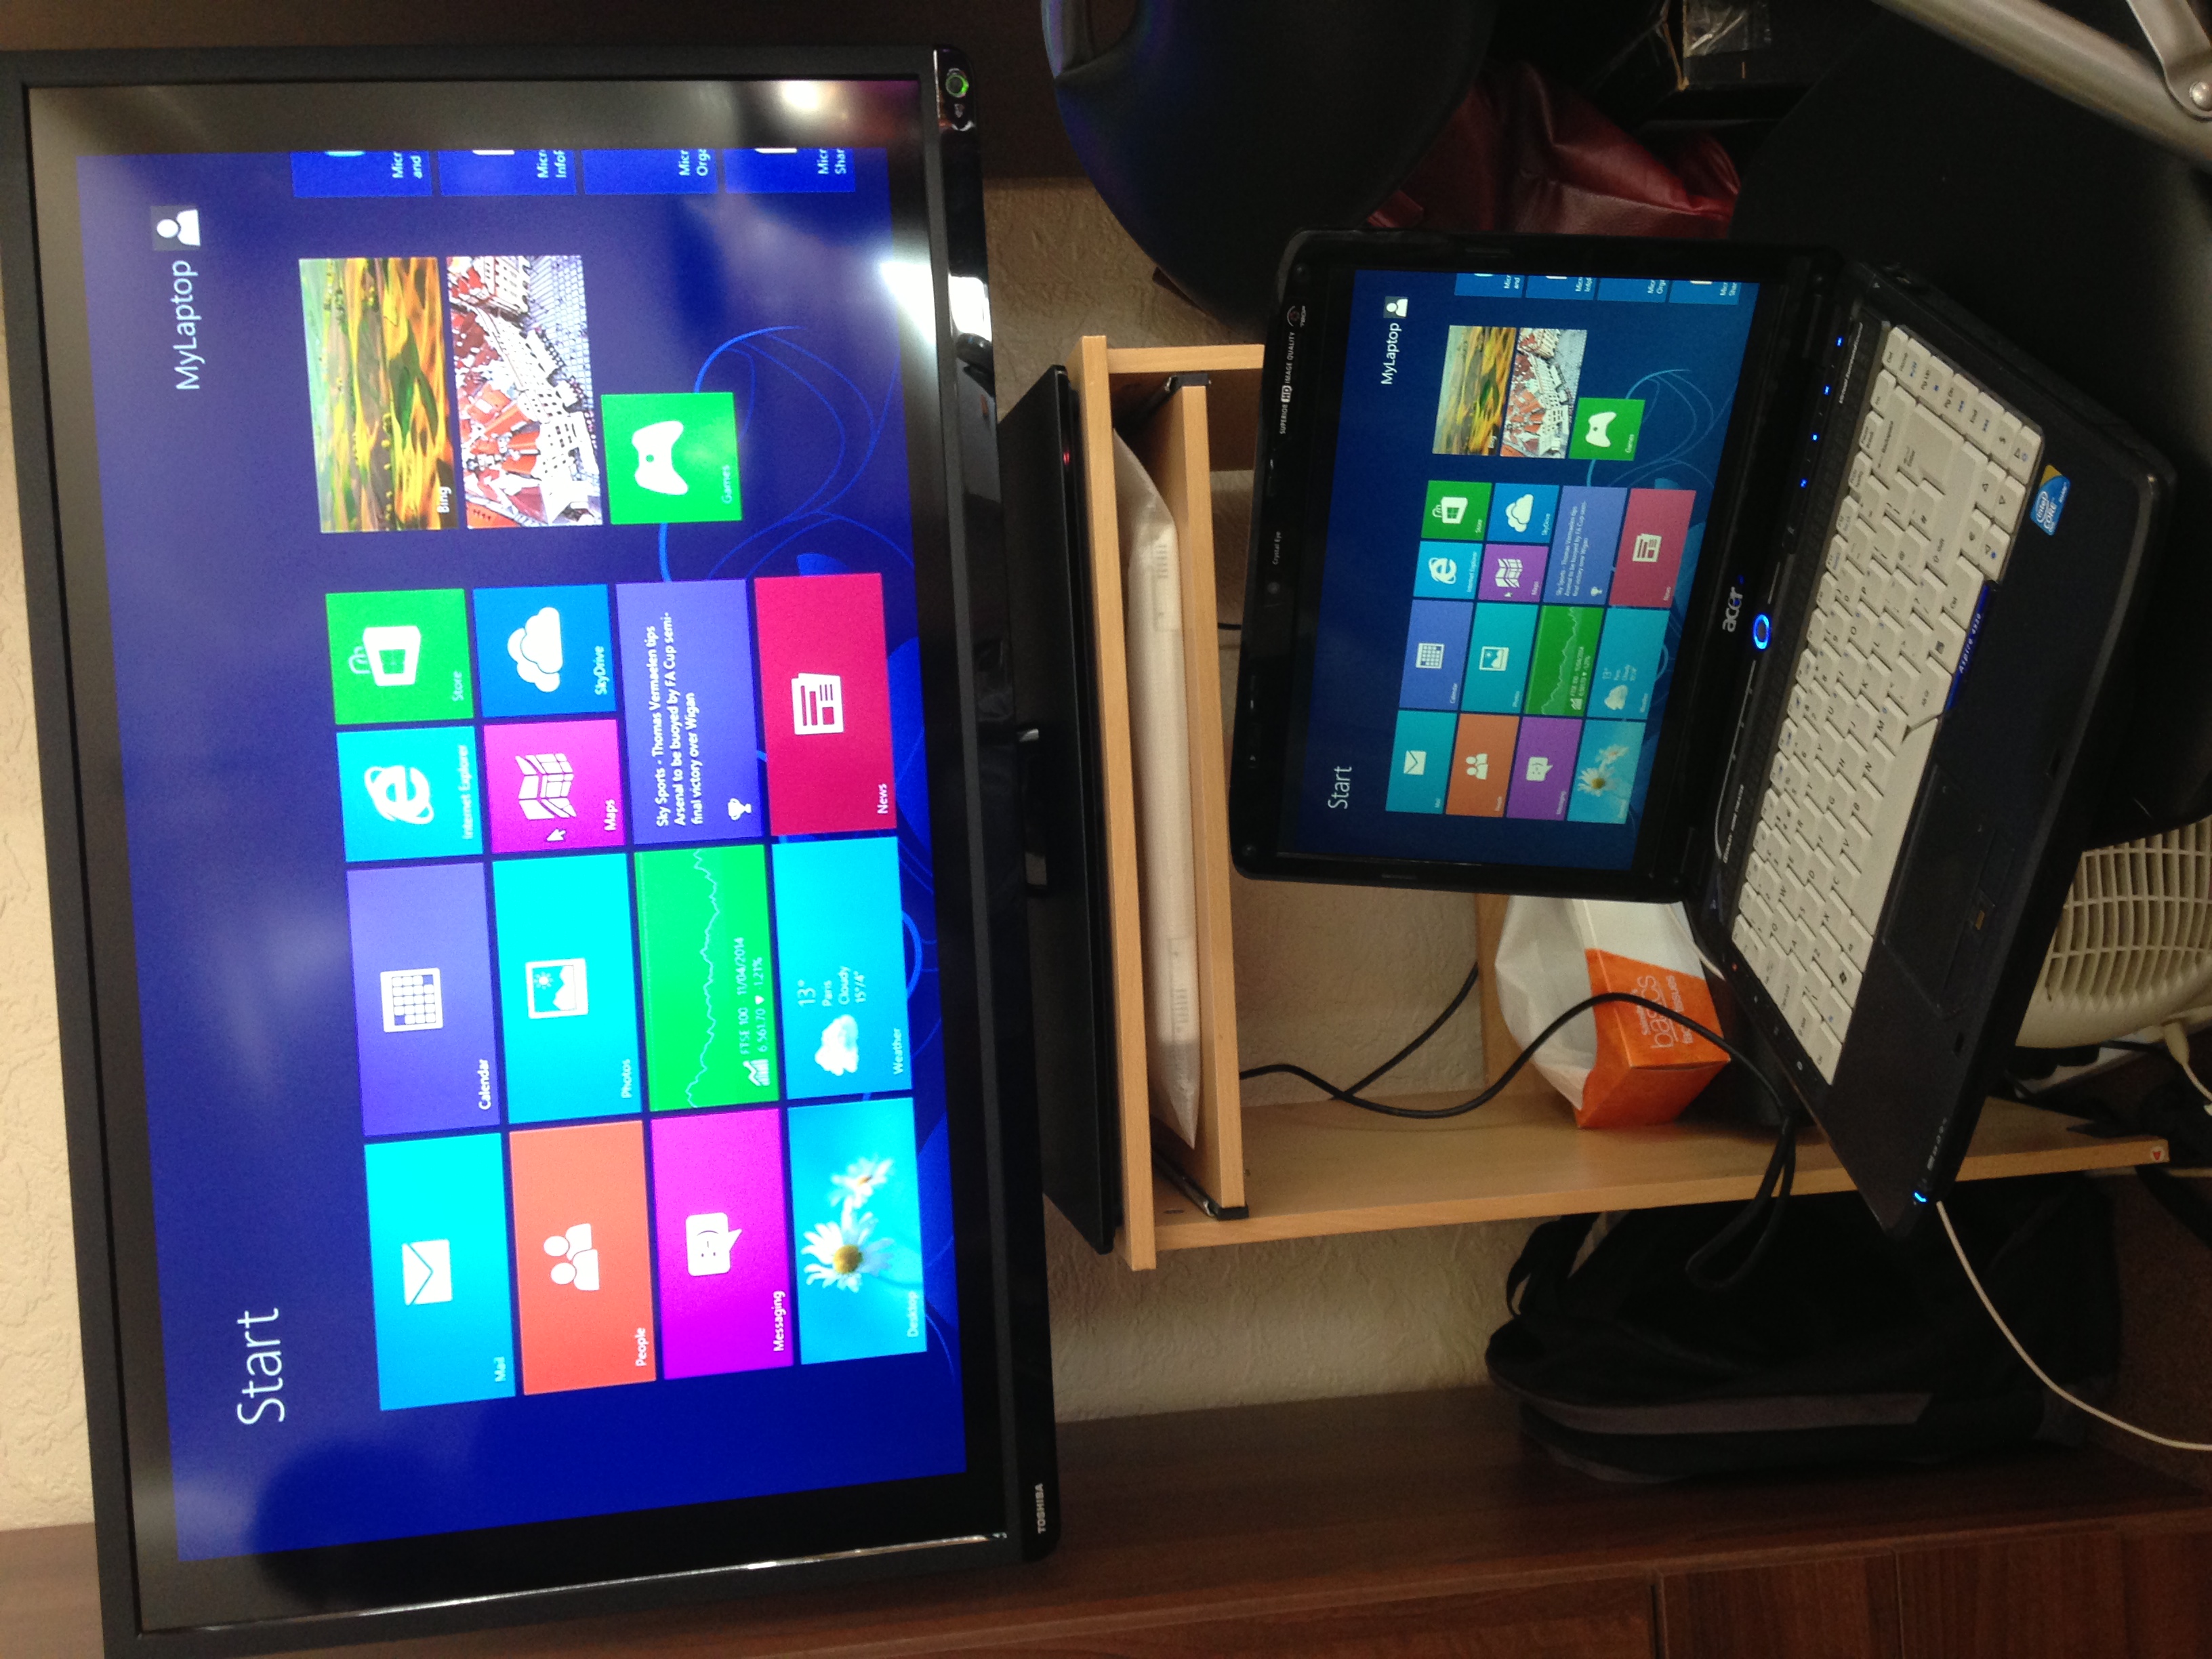
connect, gadget, technology, electronic device, display device, screen, electronics, personal computer, multimedia, computer monitor, mobile device, computer, computer hardware, tablet computer, flat panel display, laptop